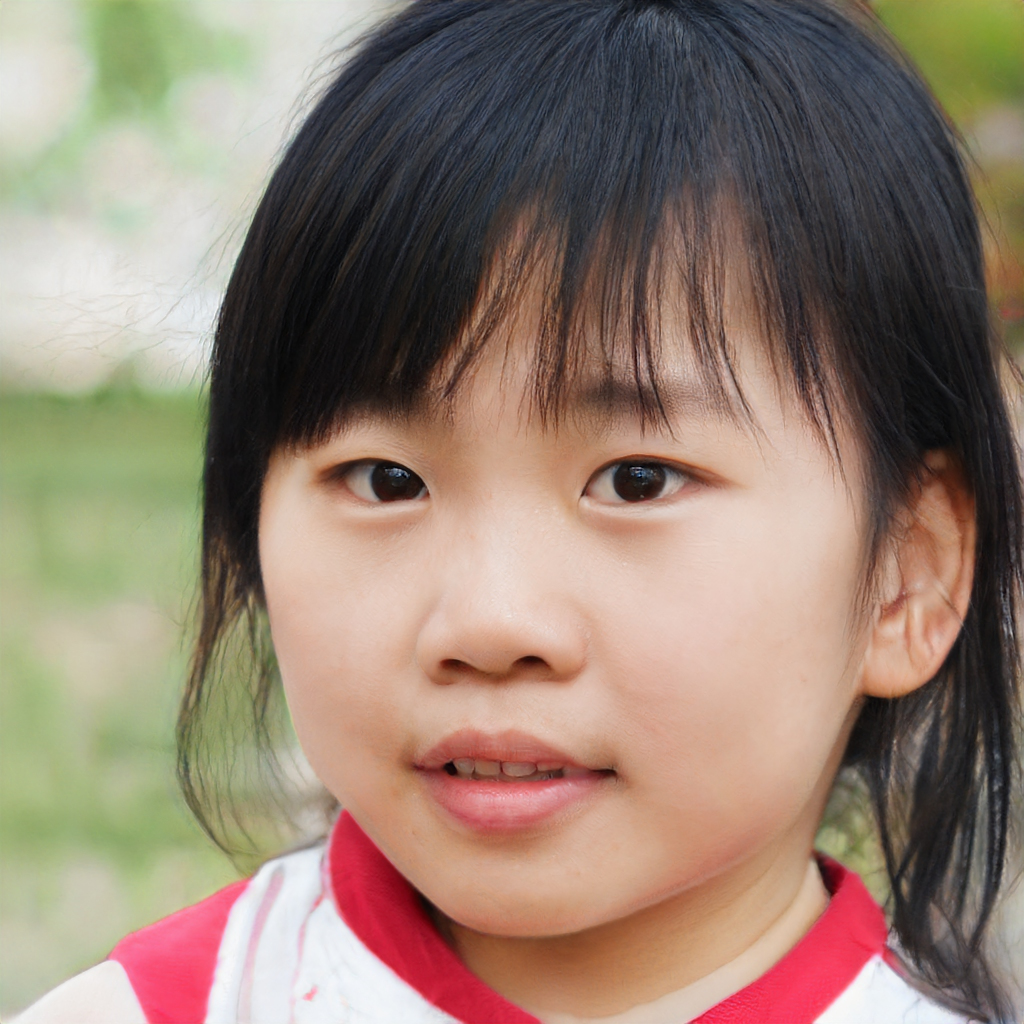
Gender: Female